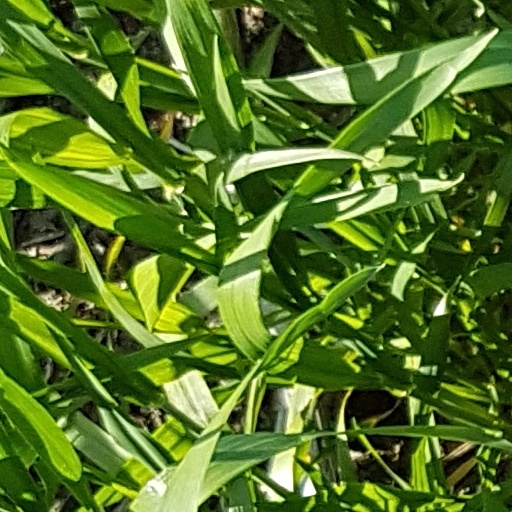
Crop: wheat